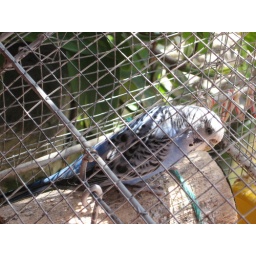
Christina really liked this blue bird in Panajachel, Lake Atitlan, Guatemala